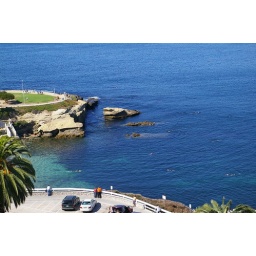
La Jolla beach in San Diego. You can see some swimming people.